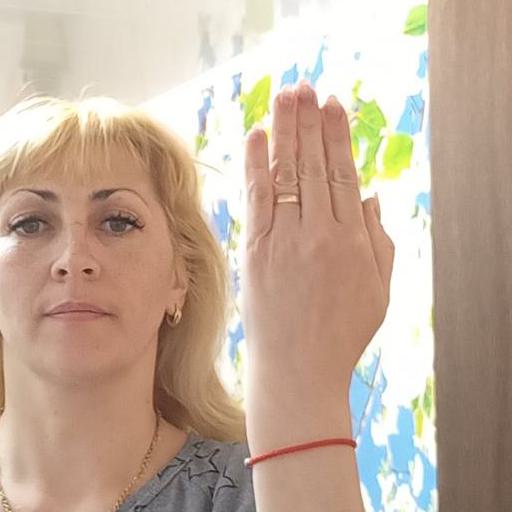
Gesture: stop_inverted